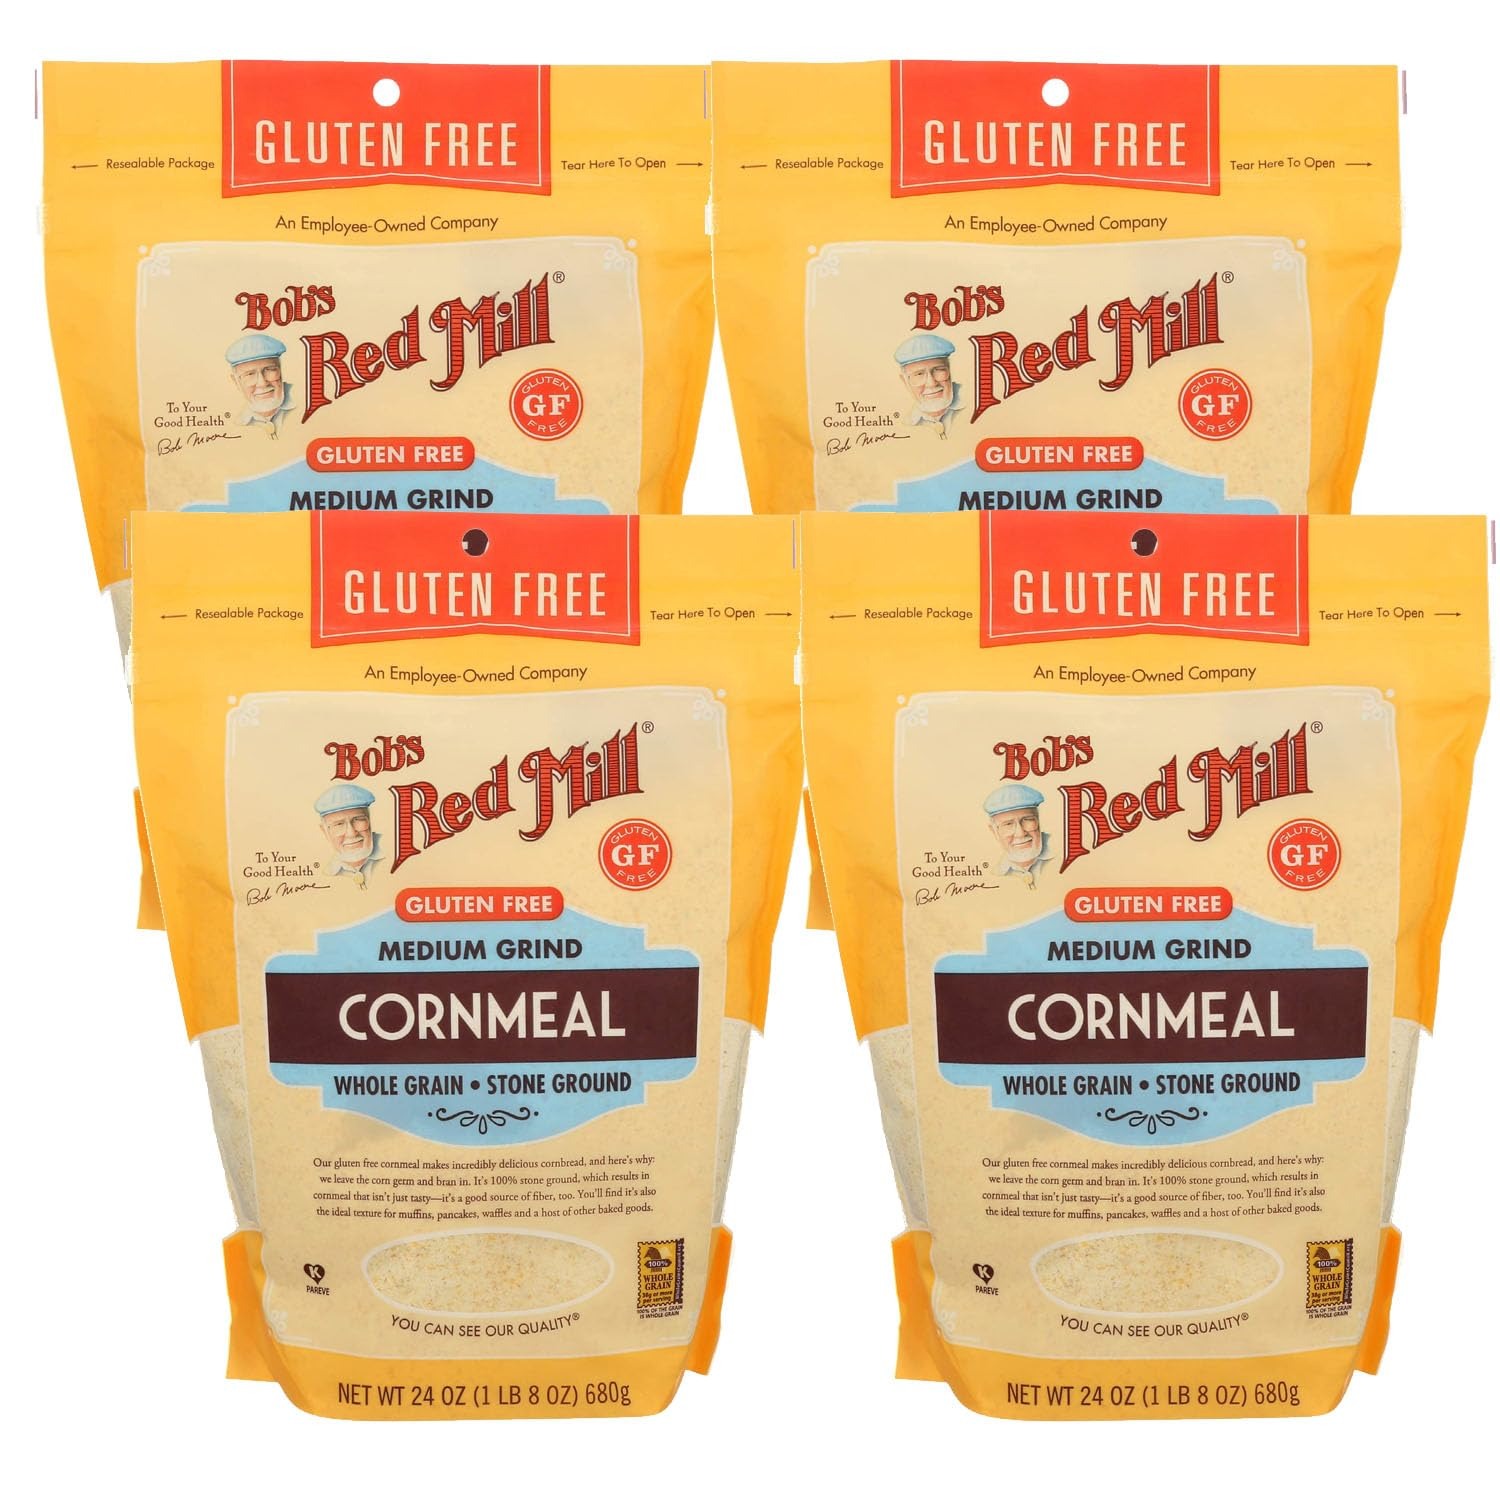
Item Name: Bob’s Red Mill Gluten Free Medium Grind Cornmeal, 24 Ounce Bag (Pack of 4), Whole Grain, Vegan, Kosher
Bullet Point 1: This stone ground cornmeal is created from high-quality, whole grain yellow corn
Bullet Point 2: Use to make blueberry muffins, delicate butter corn cake, creamy polenta, batter for corn dogs and much more
Bullet Point 3: This whole grain cornmeal is prized by cornbread enthusiasts because it includes the germ and bran
Value: 96.0
Unit: Ounce

Price: 8.735